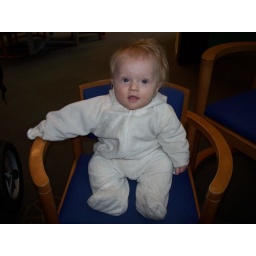
at the vancouver public library sitting all by herself (the chair is really supportive)